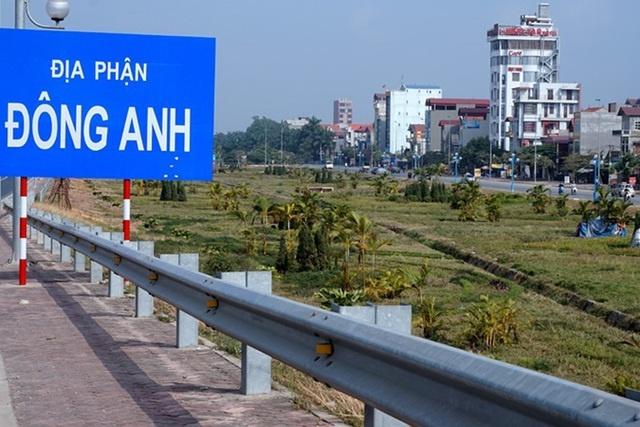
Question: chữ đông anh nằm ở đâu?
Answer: chữ đông anh nằm trên tấm biển màu xanh dương